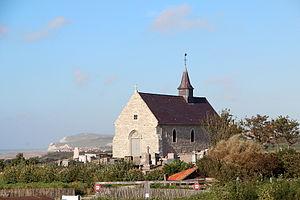
Tardinghen (Pas-de-Calais), France. – L'église Saint-Martin de (XVIe siècle) et les falaises du Cap Blanc-Nez.